That Wonderful Urge

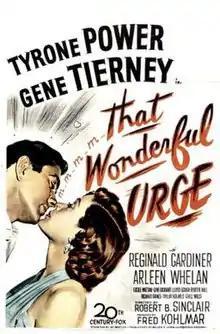

That Wonderful Urge is a 1948 American screwball comedy film directed by Robert B. Sinclair and starring Tyrone Power, Gene Tierney and Reginald Gardiner. Produced by 20th Century Fox, it is a remake of "Love Is News" (1937) which starred Power and Loretta Young.